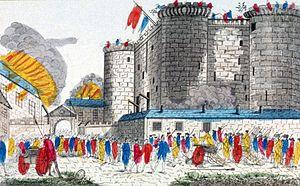
Un brainstorming ou remue-méninges est une technique formalisée de résolution créative et collective de problème. Elle fut élaborée à partir de 1940 par Alex Osborn.